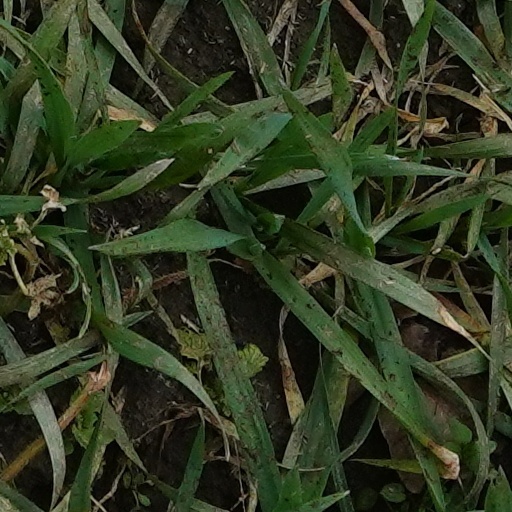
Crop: wheat